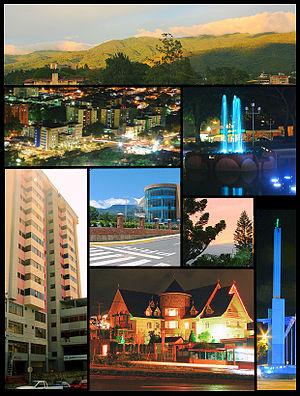
San Cristóbal est une ville du Venezuela et la capitale de l'État de Táchira. Sa population s'élevait à 380 000 habitants en 2005 et celle de son aire métropolitaine à 847 000 habitants.